Geoje

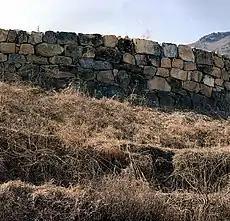
Geoje Gohyeon Castle

Gohyeon Castle is named the 46th national treasure of South Gyeongsang Province. Gohyeon Castle and is located in Gohyeondong, Geoje. It was established during the Joseon period in 1451.